List of mammals of Egypt

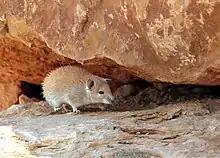
Golden spiny mouse

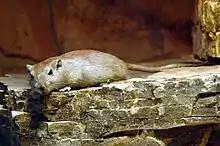
Sand rat

Rodents make up the largest order of mammals, with over 40% of mammalian species. They have two incisors in the upper and lower jaw which grow continually and must be kept short by gnawing. Most rodents are small though the capybara can weigh up to .